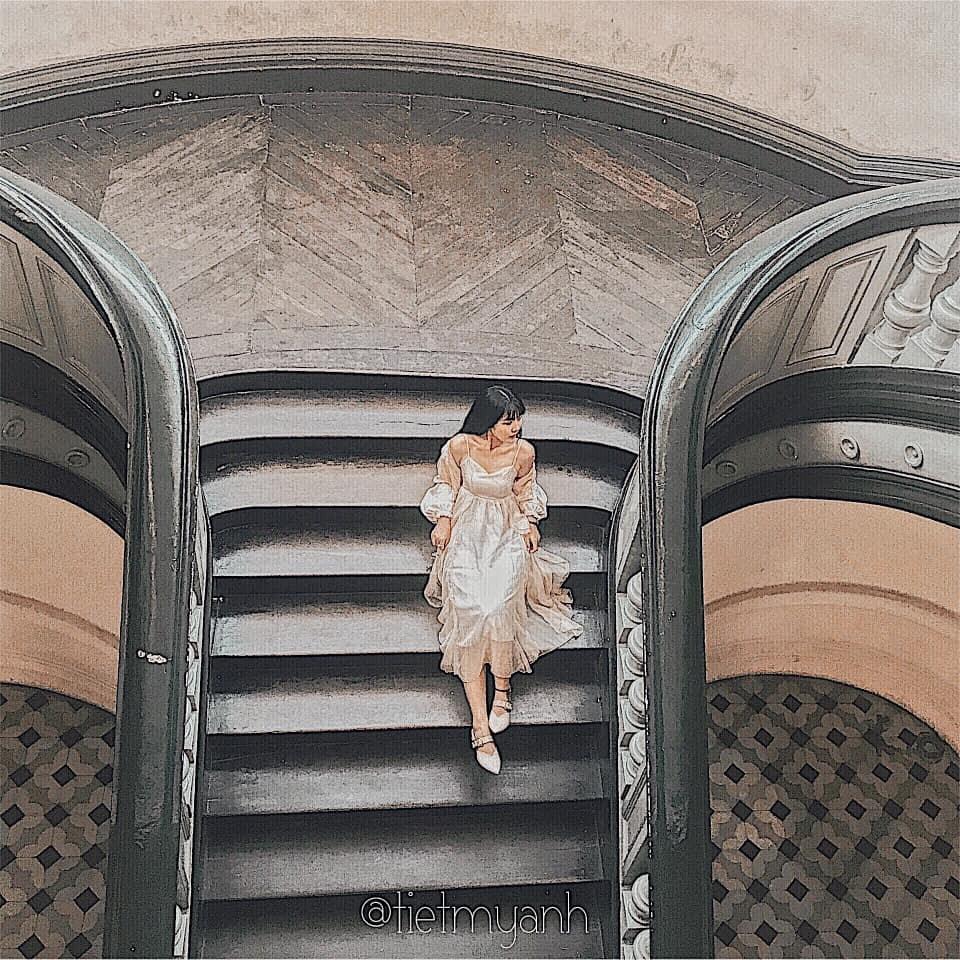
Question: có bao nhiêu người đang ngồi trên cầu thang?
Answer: có một người đang ngồi trên cầu thang